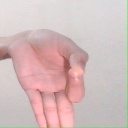
अक्षर: ज्ञ